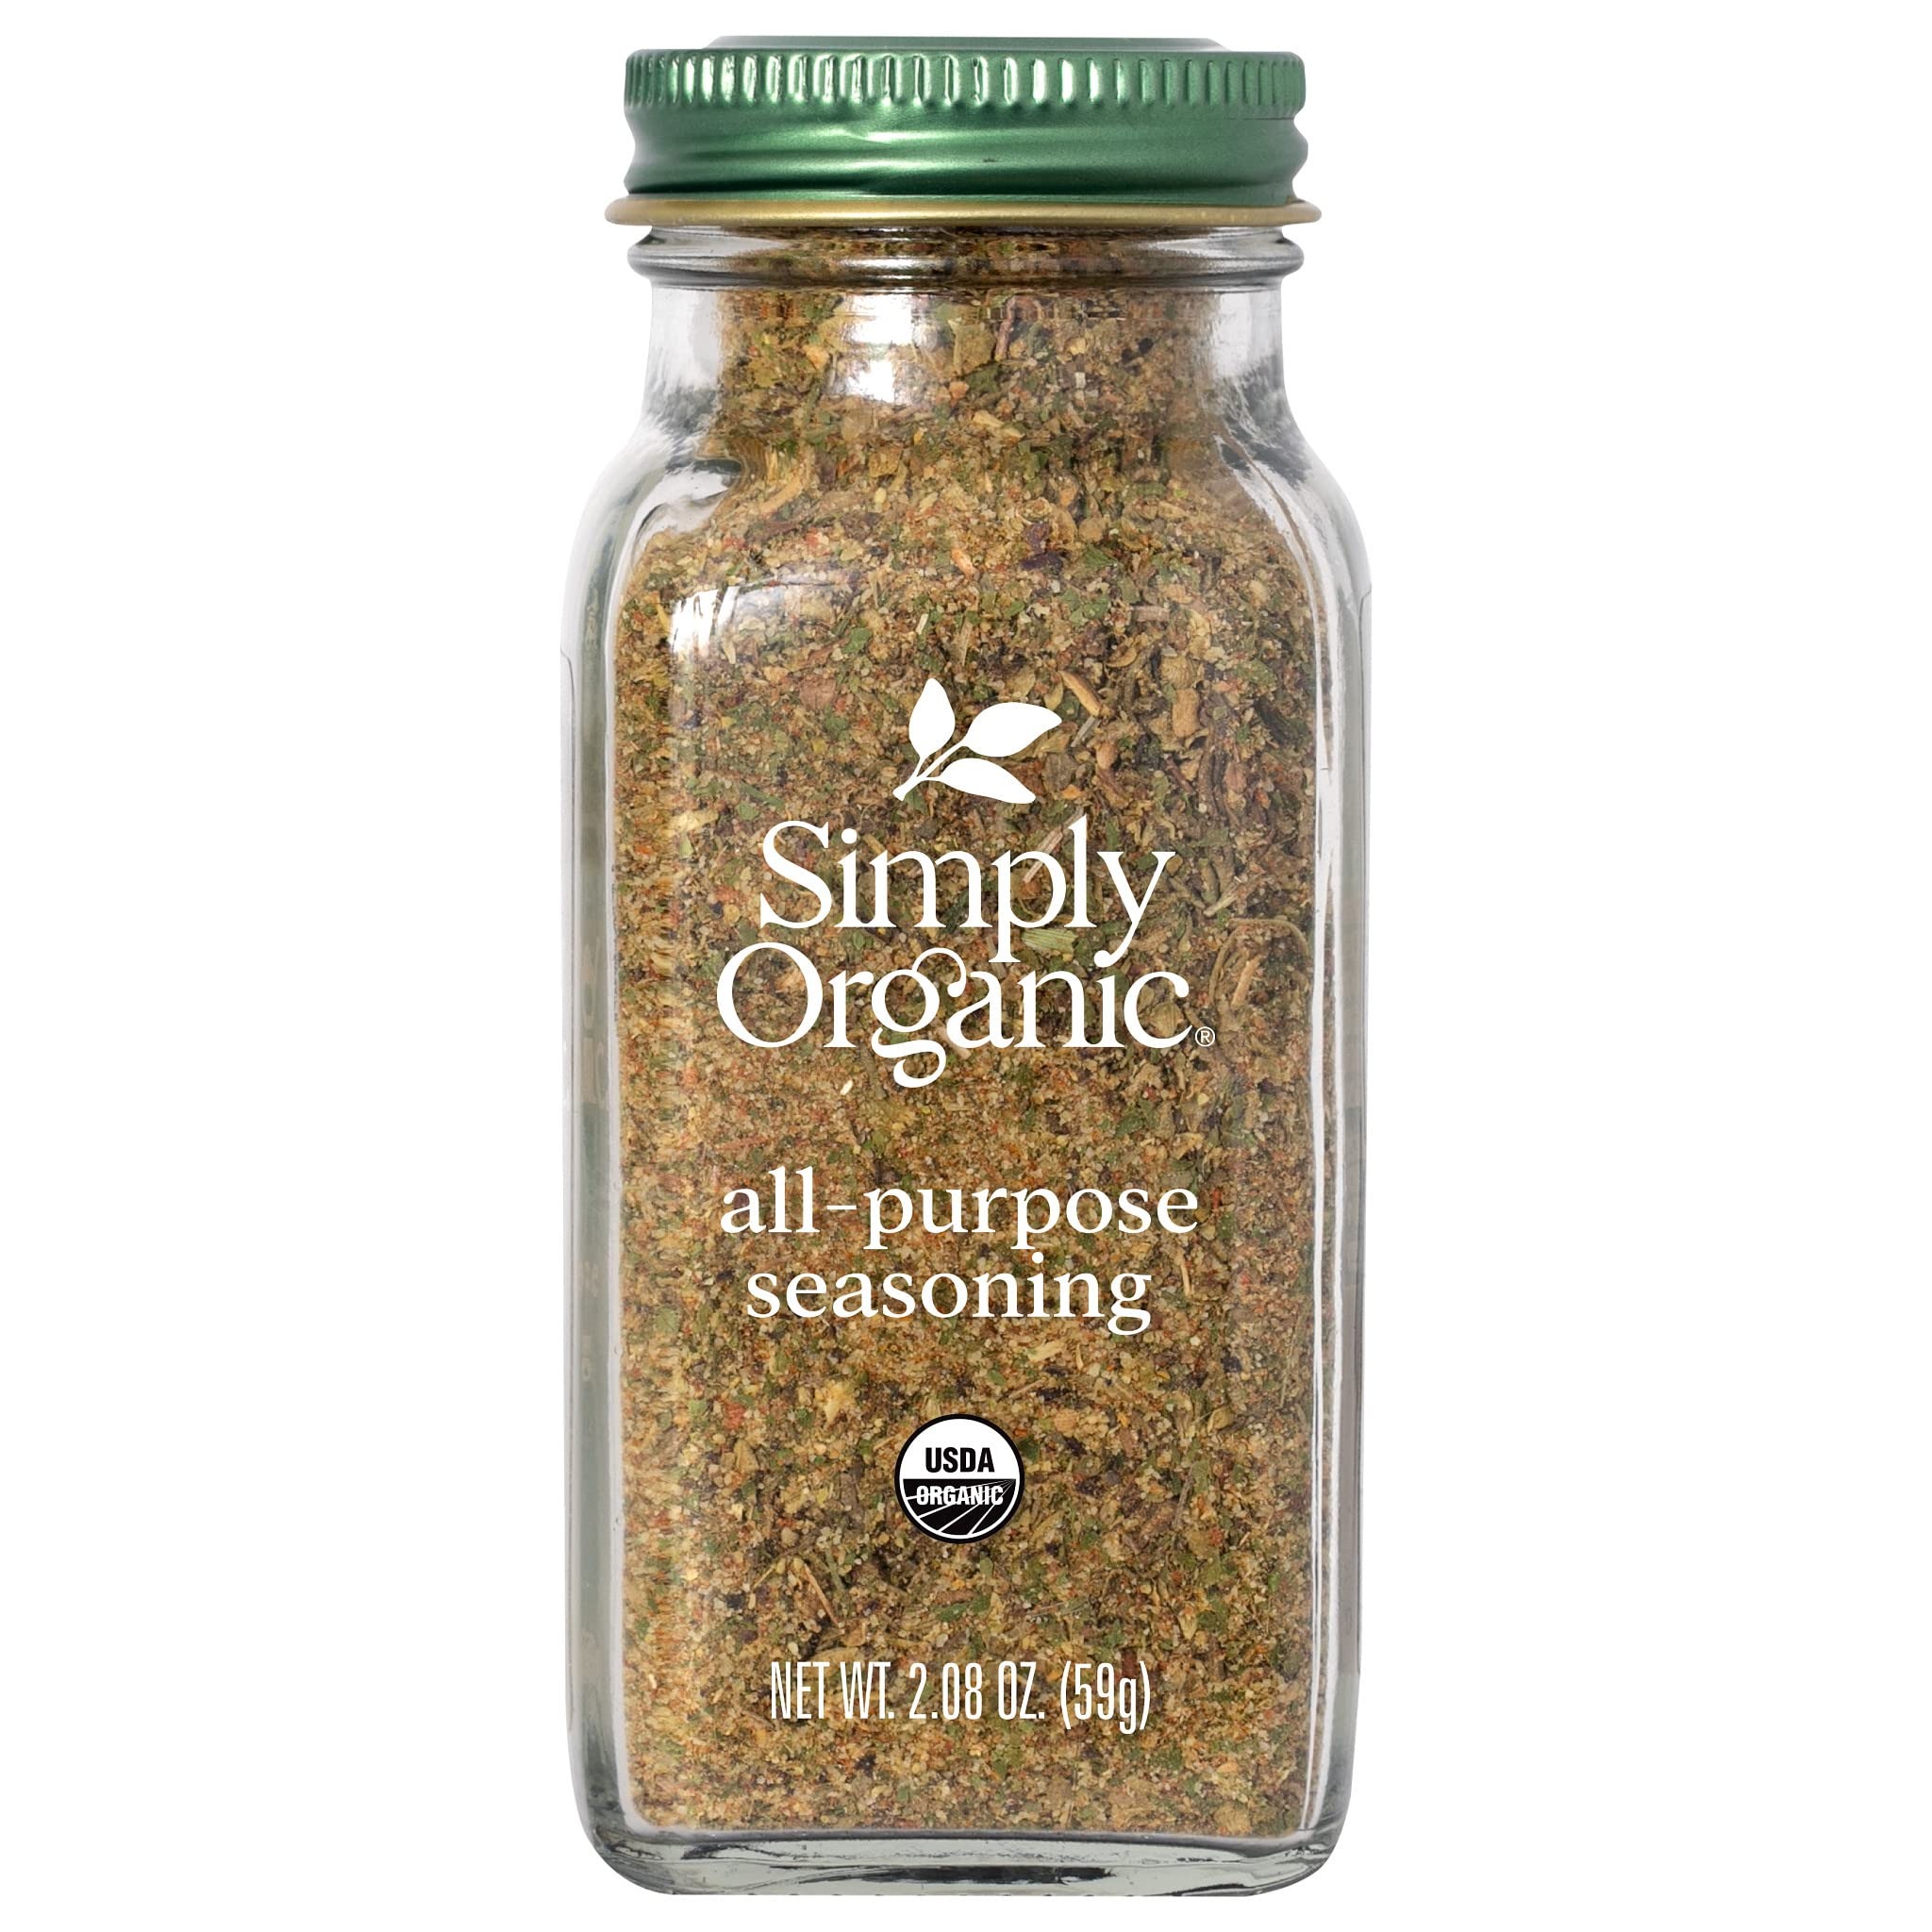
Item Name: All Purpose Seasoning 2.08 Ounces (Case of 6)
Bullet Point 1: 2.08 Ounces
Bullet Point 2: Kosher
Product Description: A flavorful, convenient, salt-free organic blend for every savory dishsalads to sides.USDA Organic
Value: 2.0
Unit: Ounce

Price: 5.33